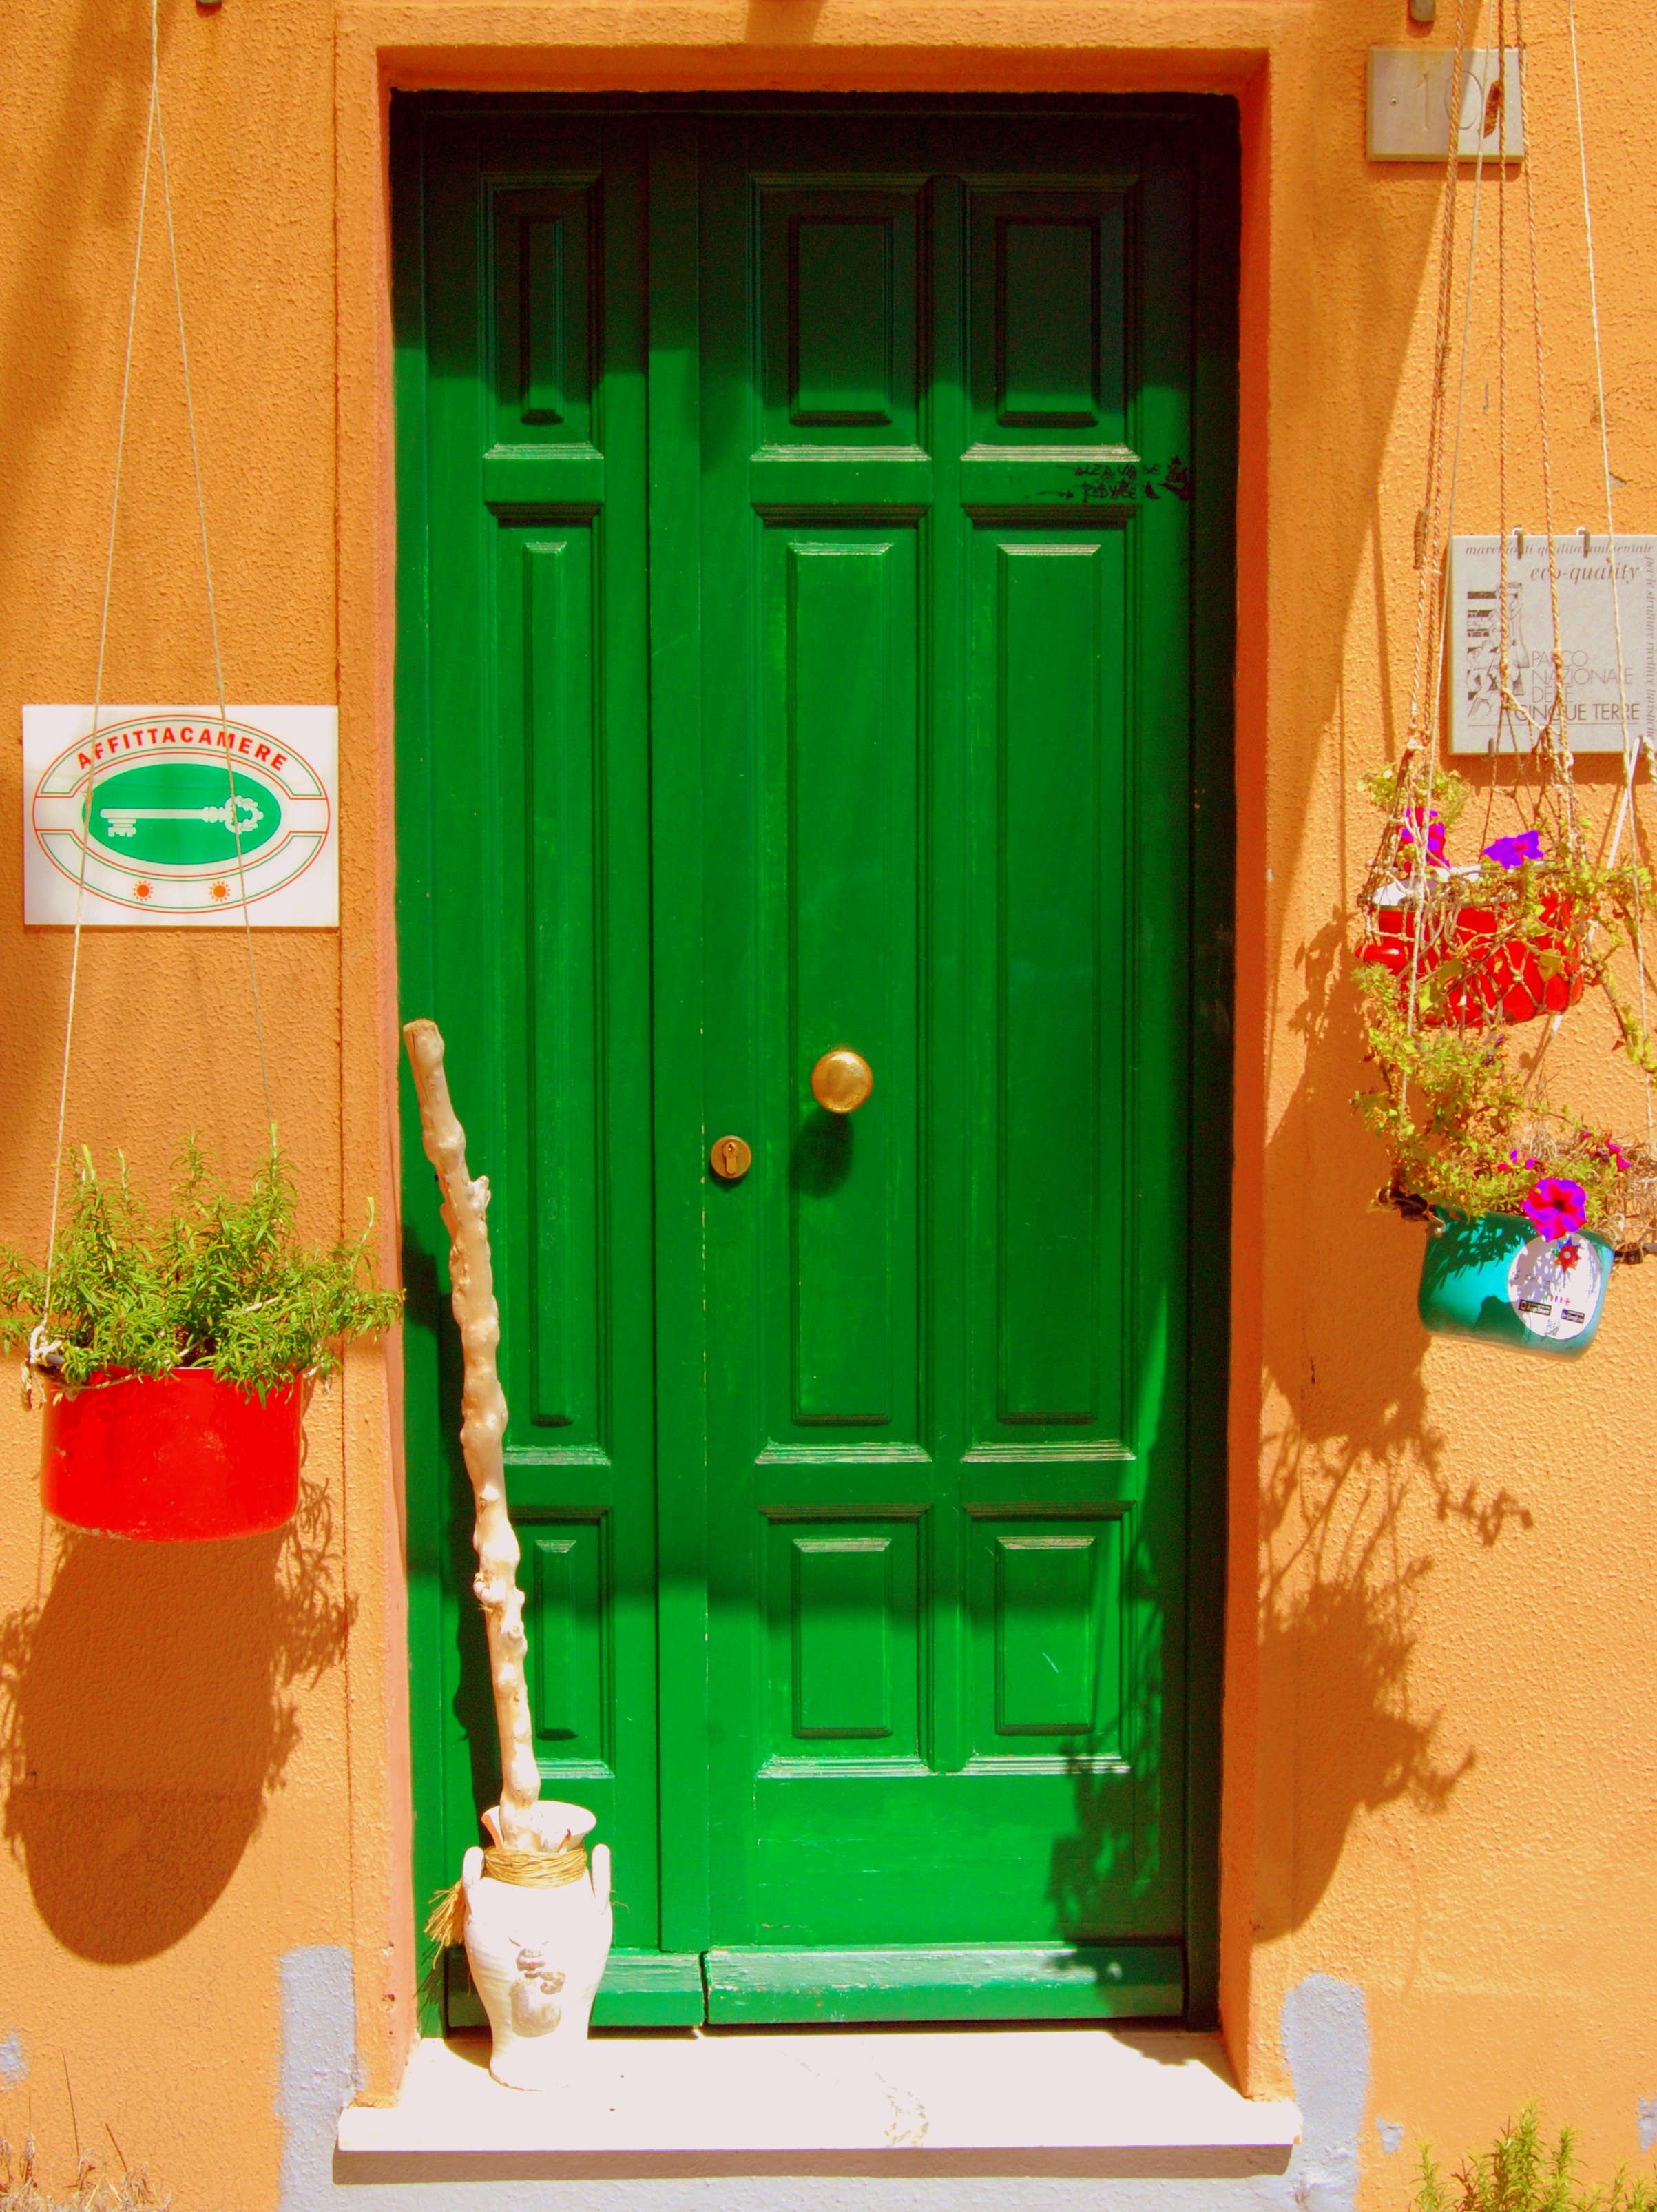
window, wall, shed, green, red, entrance, color, furniture, room, colorful, door, flowers, interior design, colors, closed, landlord